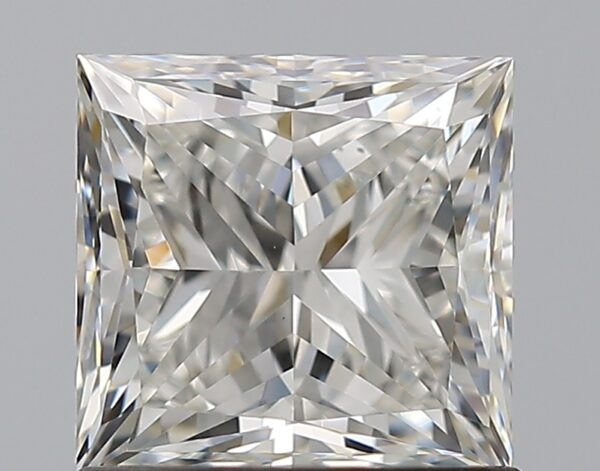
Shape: princess
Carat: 1.2
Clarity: VS1
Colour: H
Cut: EX
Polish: EX
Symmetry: VG
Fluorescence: N
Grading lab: GIA
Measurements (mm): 5.7 x 5.59 x 4.13